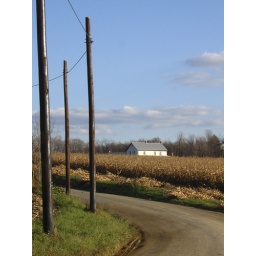
A farm house I found on a photography journey down some farm roads in Western Pennsylvania